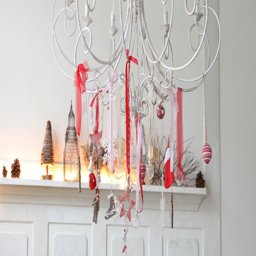
video footage of swinging toys hanging on the chandelier on the ceiling